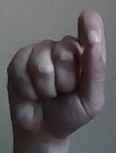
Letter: fa